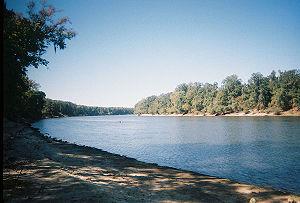
Le parc d'État de Torreya est une réserve naturelle située dans l'État de Floride, au Sud-Est des États-Unis, dans le comté de Liberty.
L'Apalachicola est un fleuve d'environ 180 km de long qui coule en Floride, au Sud-Est des États-Unis, et qui se jette dans le golfe du Mexique.